History of Sri Lanka

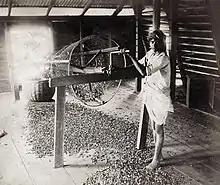
Sorting tea in Ceylon in the 1880s

After the invasion of the Portuguese, Konappu Bandara (King Vimaladharmasuriya) intelligently won the battle and became the first king of the kingdom of Kandy. He built The Temple of the Sacred Tooth Relic. The monarch ended with the death of the last king, Sri Vikrama Rajasinha in 1832.